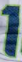
Number: 1